Southampton Old Cemetery

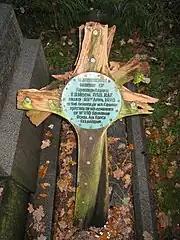
Edwin Moon's grave marker

Squadron Leader Edwin Moon (1886–1920), has a grave marker made from the propeller of the aircraft in which he was killed in 1920.